List of toys

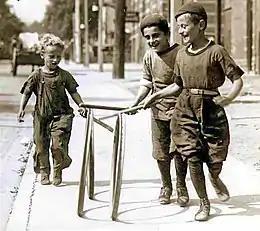
Hoops have been a popular toy across a variety of cultures since antiquity.

This article is a list of toys, toy sets, and toy systems; the toys included are widely popular (either currently or historically) and provide illustrative examples of specific types of toys.